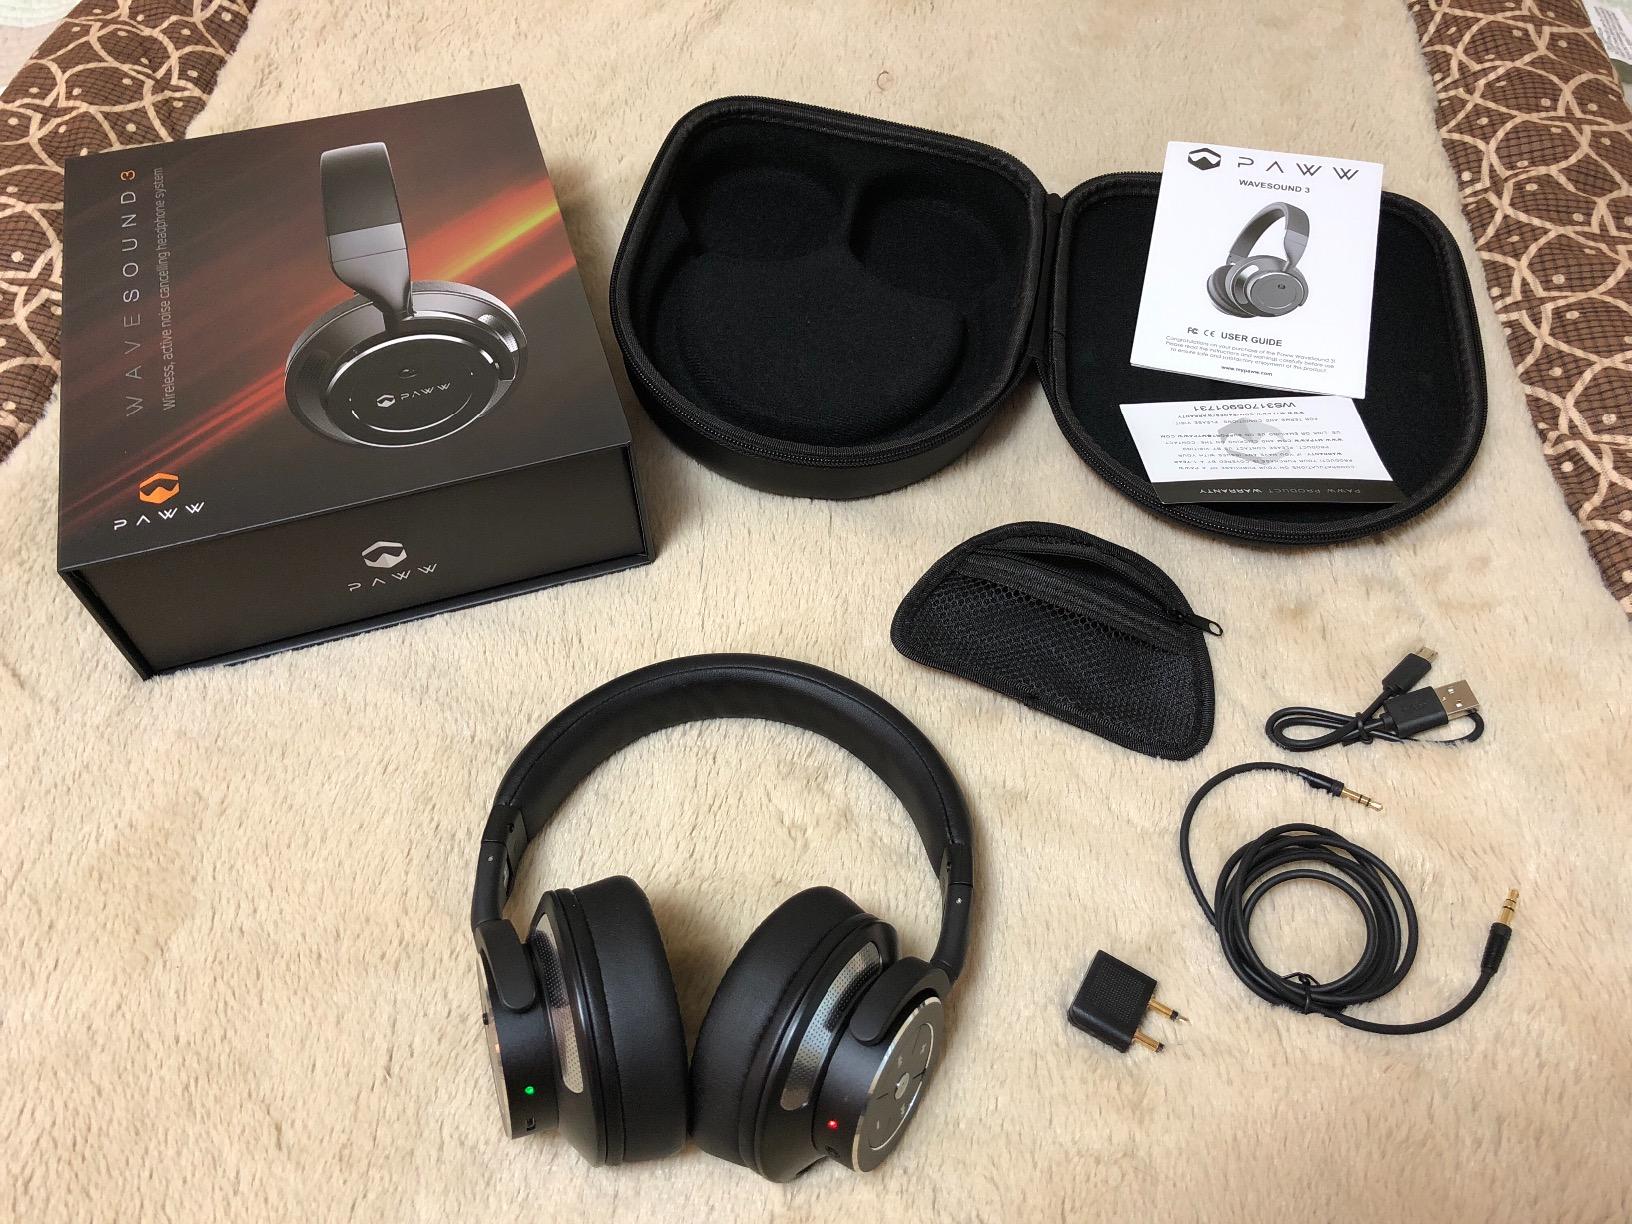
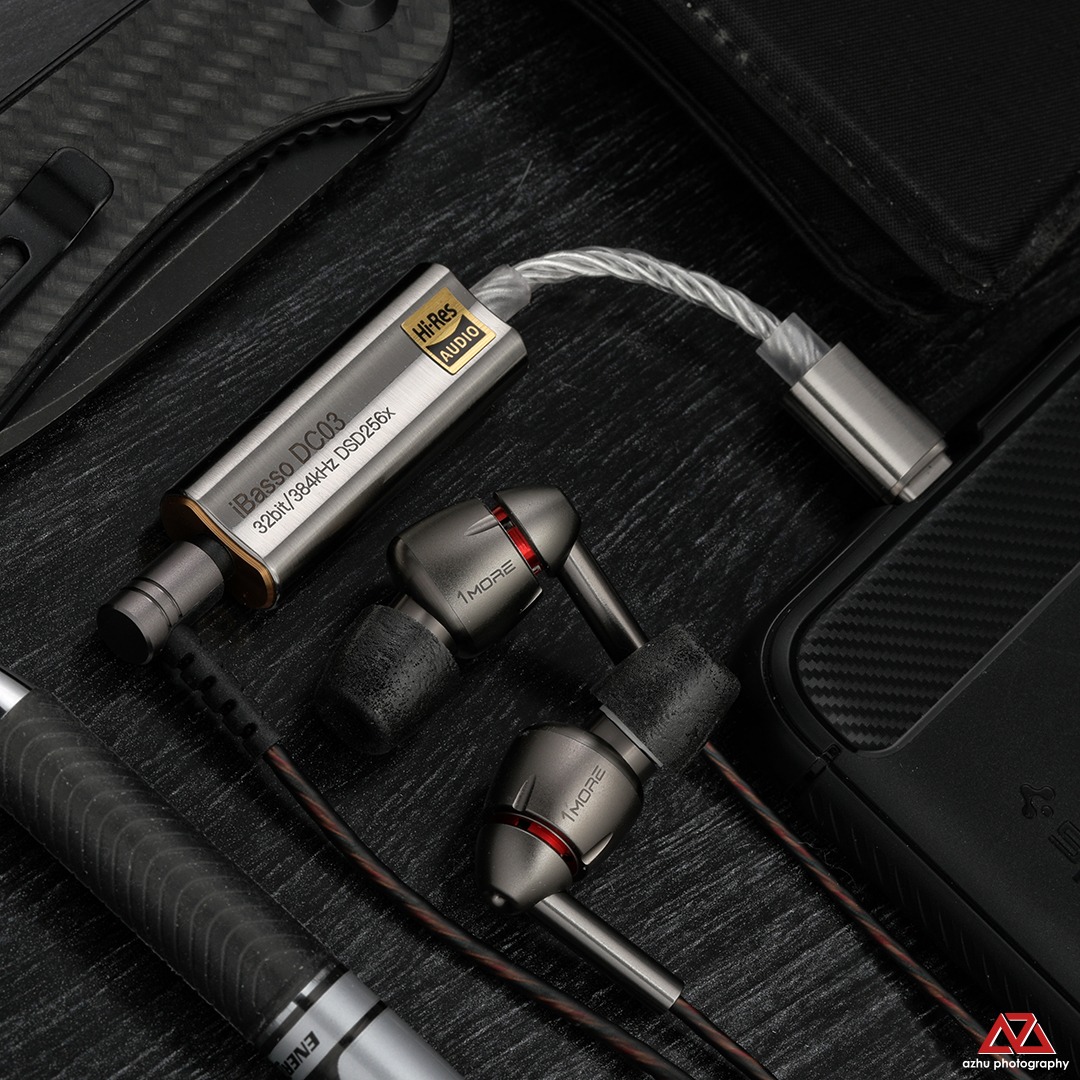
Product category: headphones
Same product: no